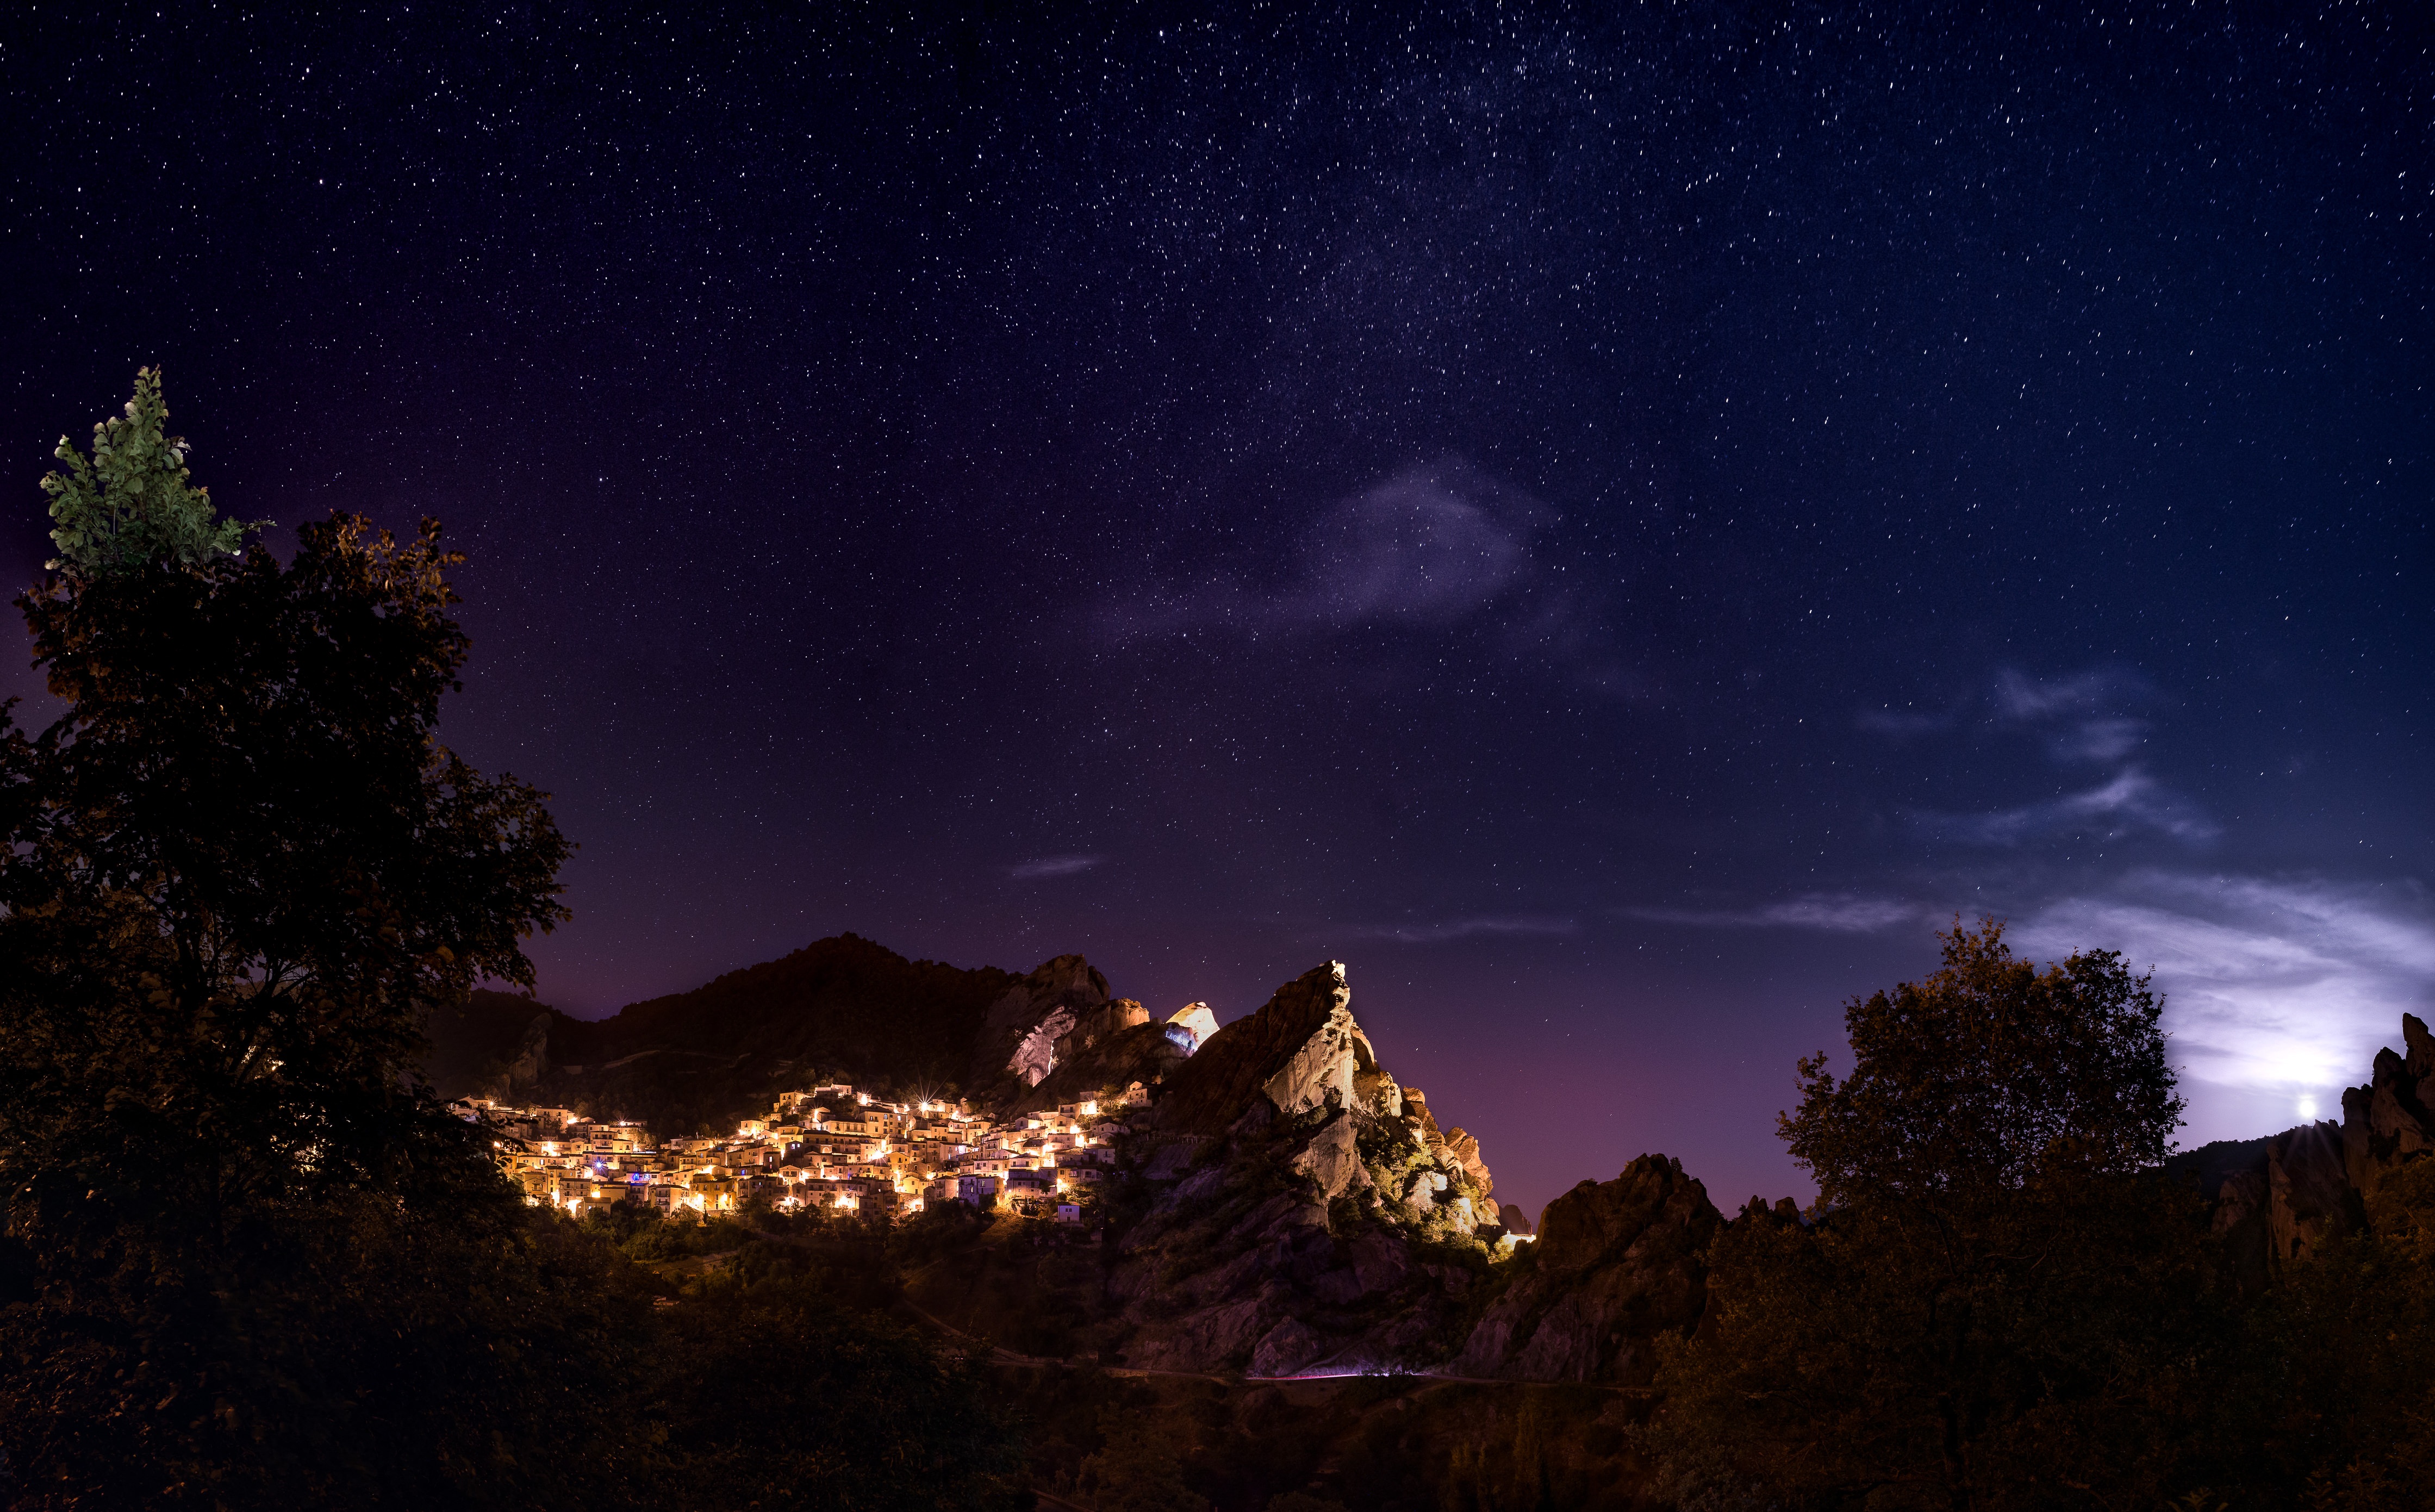
landscape, silhouette, mountain, sky, night, star, dawn, atmosphere, dark, dusk, evening, darkness, aurora, city light, moonlight, trees, outdoors, stars, midnight, astronomical object, geological phenomenon